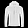
Label: Coat